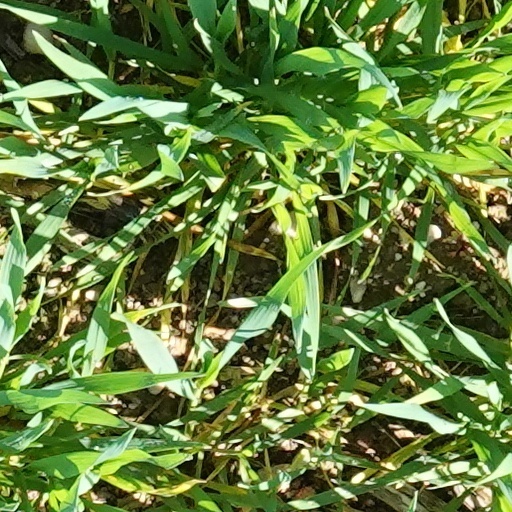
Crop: wheat